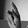
ASL letter: K